Grand Glaize Bridge

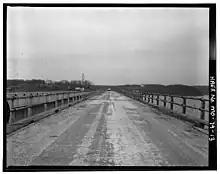
The Grand Glaize Bridge, sometime before 1968

The Grand Glaize Bridge is the name of two girder bridges that carry U.S. Route 54 over the Grand Glaize Arm of the Lake of the Ozarks in the city of Osage Beach, Missouri.